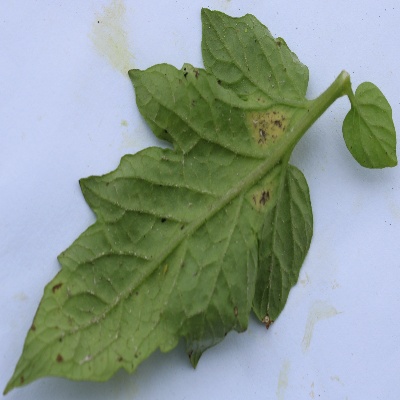
Crop: Tomato
Condition: septoria leaf spot